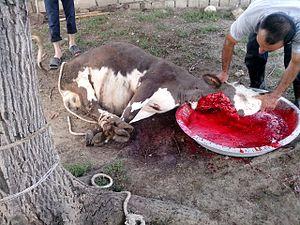
La cruauté envers un animal, ou maltraitance envers un animal, est le fait qu'un être humain fasse subir à un animal, qu'il soit sauvage, domestique, apprivoisé ou tenu en captivité, un acte visant à lui faire du mal, que ce soit sous forme active ou sous forme passive.